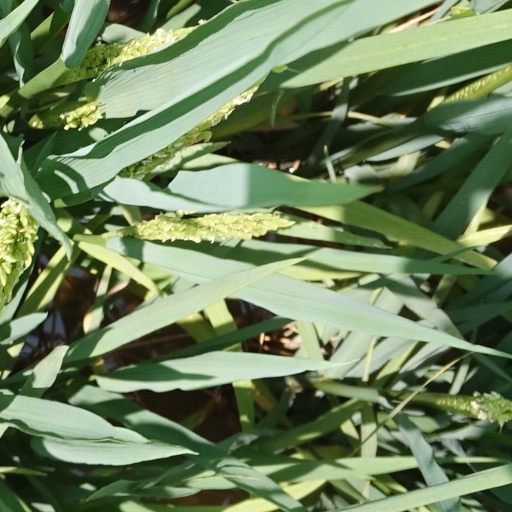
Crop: rice